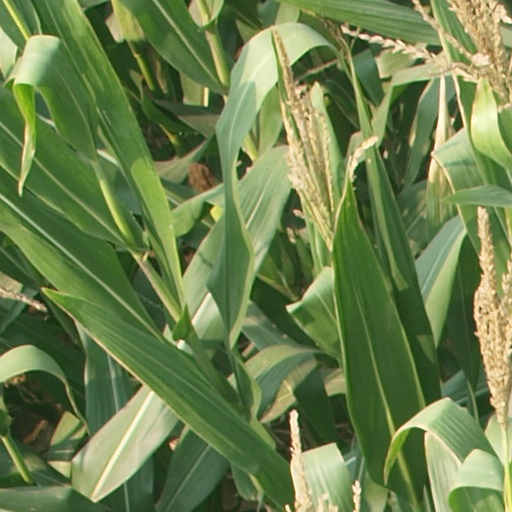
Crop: maize; corn